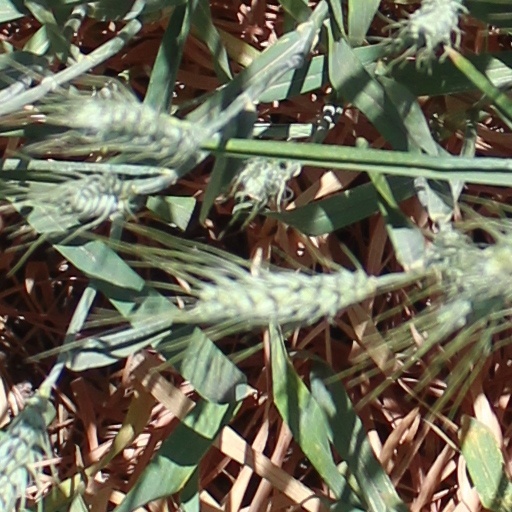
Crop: wheat